Mushakōjisenke

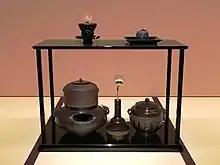
Set of tea utensils of the Mushakōjisenke

, sometimes referred to as "Mushanokōjisenke", is one of the three schools of Japanese tea ceremony. Along with Urasenke and Omotesenke, the Mushakōjisenke is one of the three lines of the Sen family descending from Sen no Rikyū, which together are known as the san-Senke or "three Sen houses/families" (三千家). The head or "iemoto" of this line carries the hereditary name Sōshu (宗守).